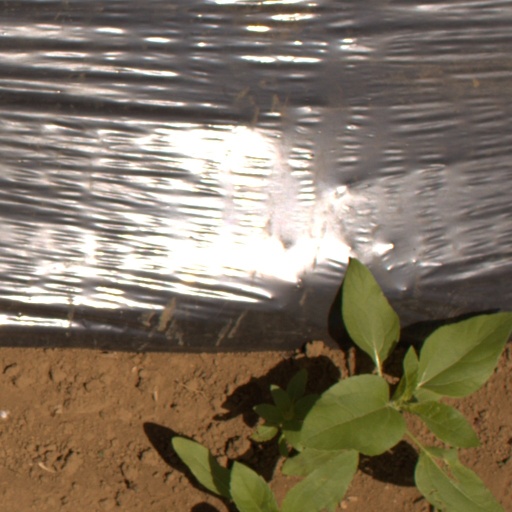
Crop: Jerusalem artichoke